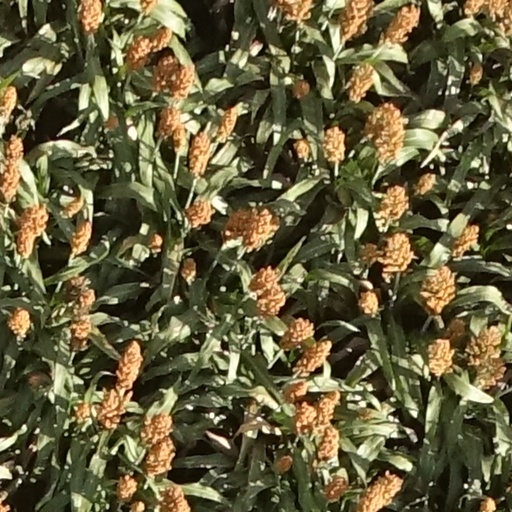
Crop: sorghum